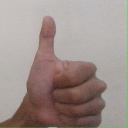
अक्षर: थ